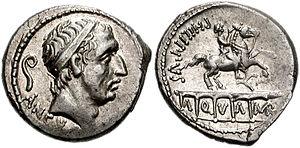
L'aqueduc de l'Aqua Marcia, aqueduc de Marcius ou aqueduc Marcien est le troisième aqueduc de Rome, construit par le préteur Quintus Marcius Rex qui a donné son nom à l'ouvrage, entre 144 et 140 av. J.-C.